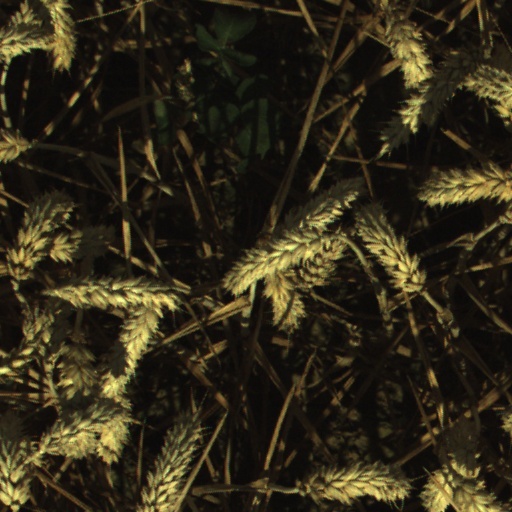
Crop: wheat